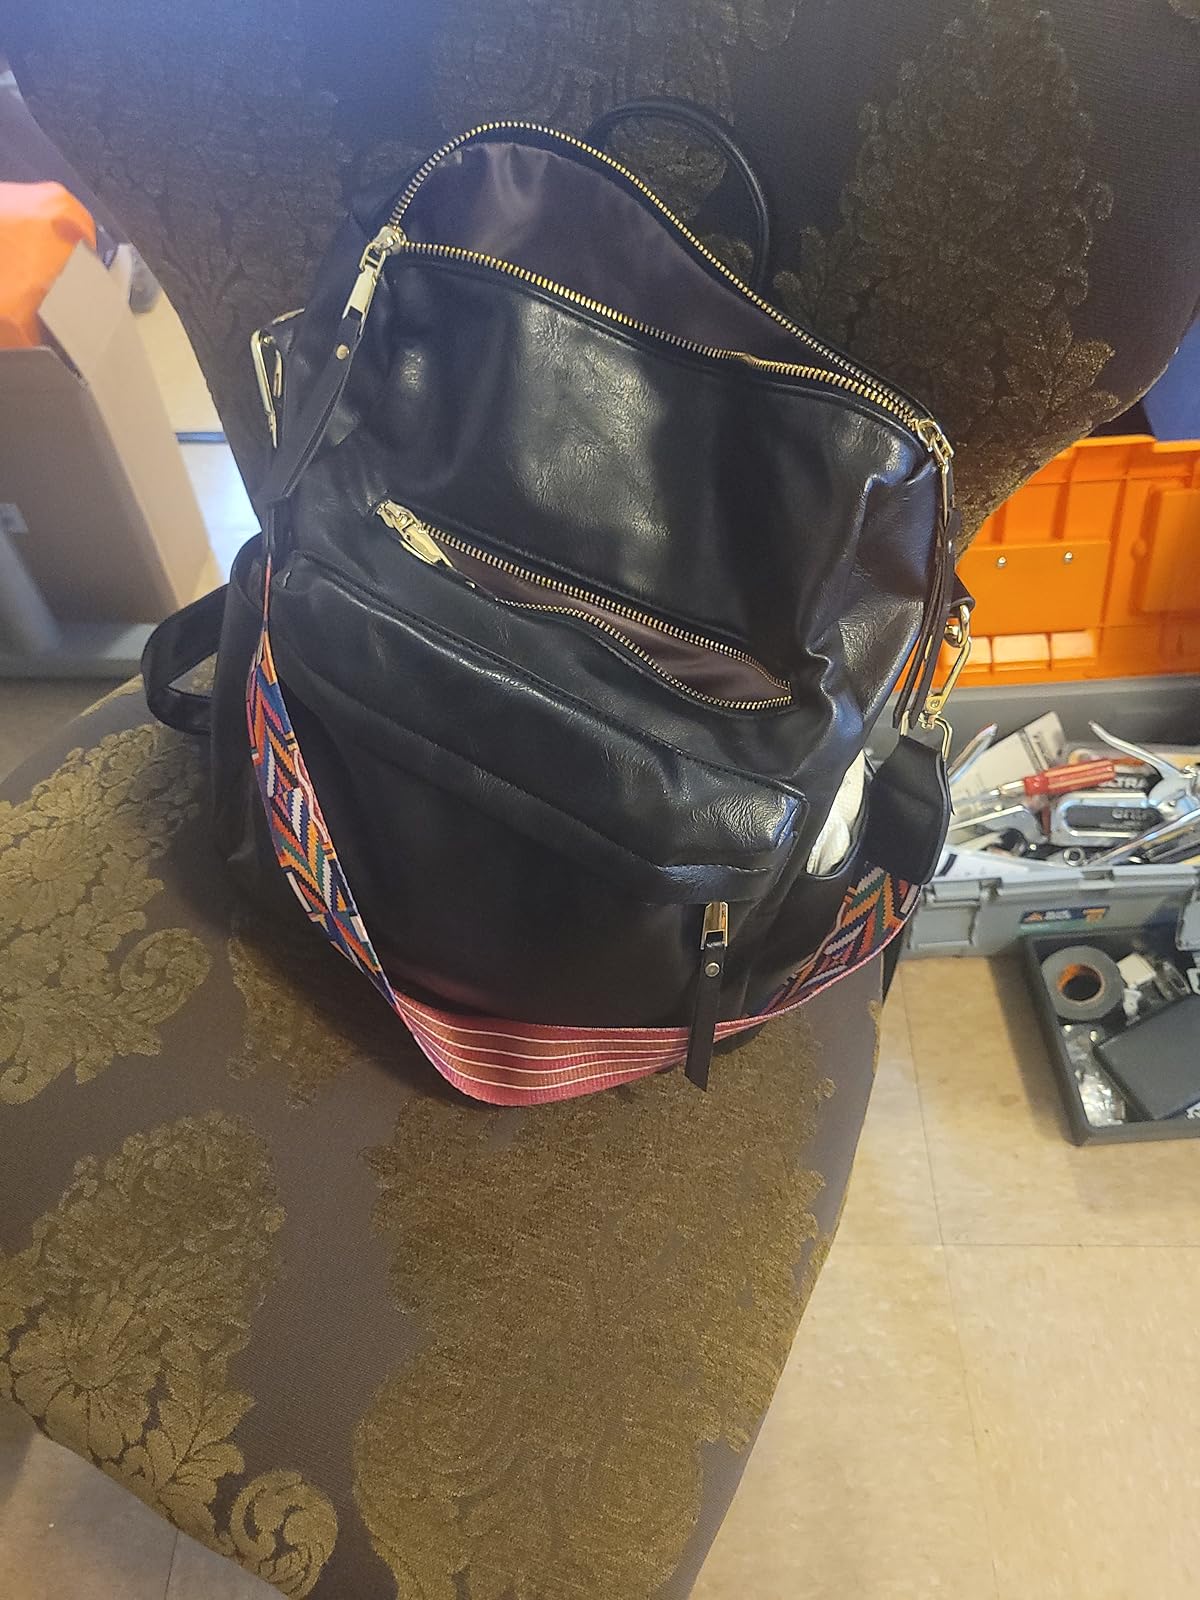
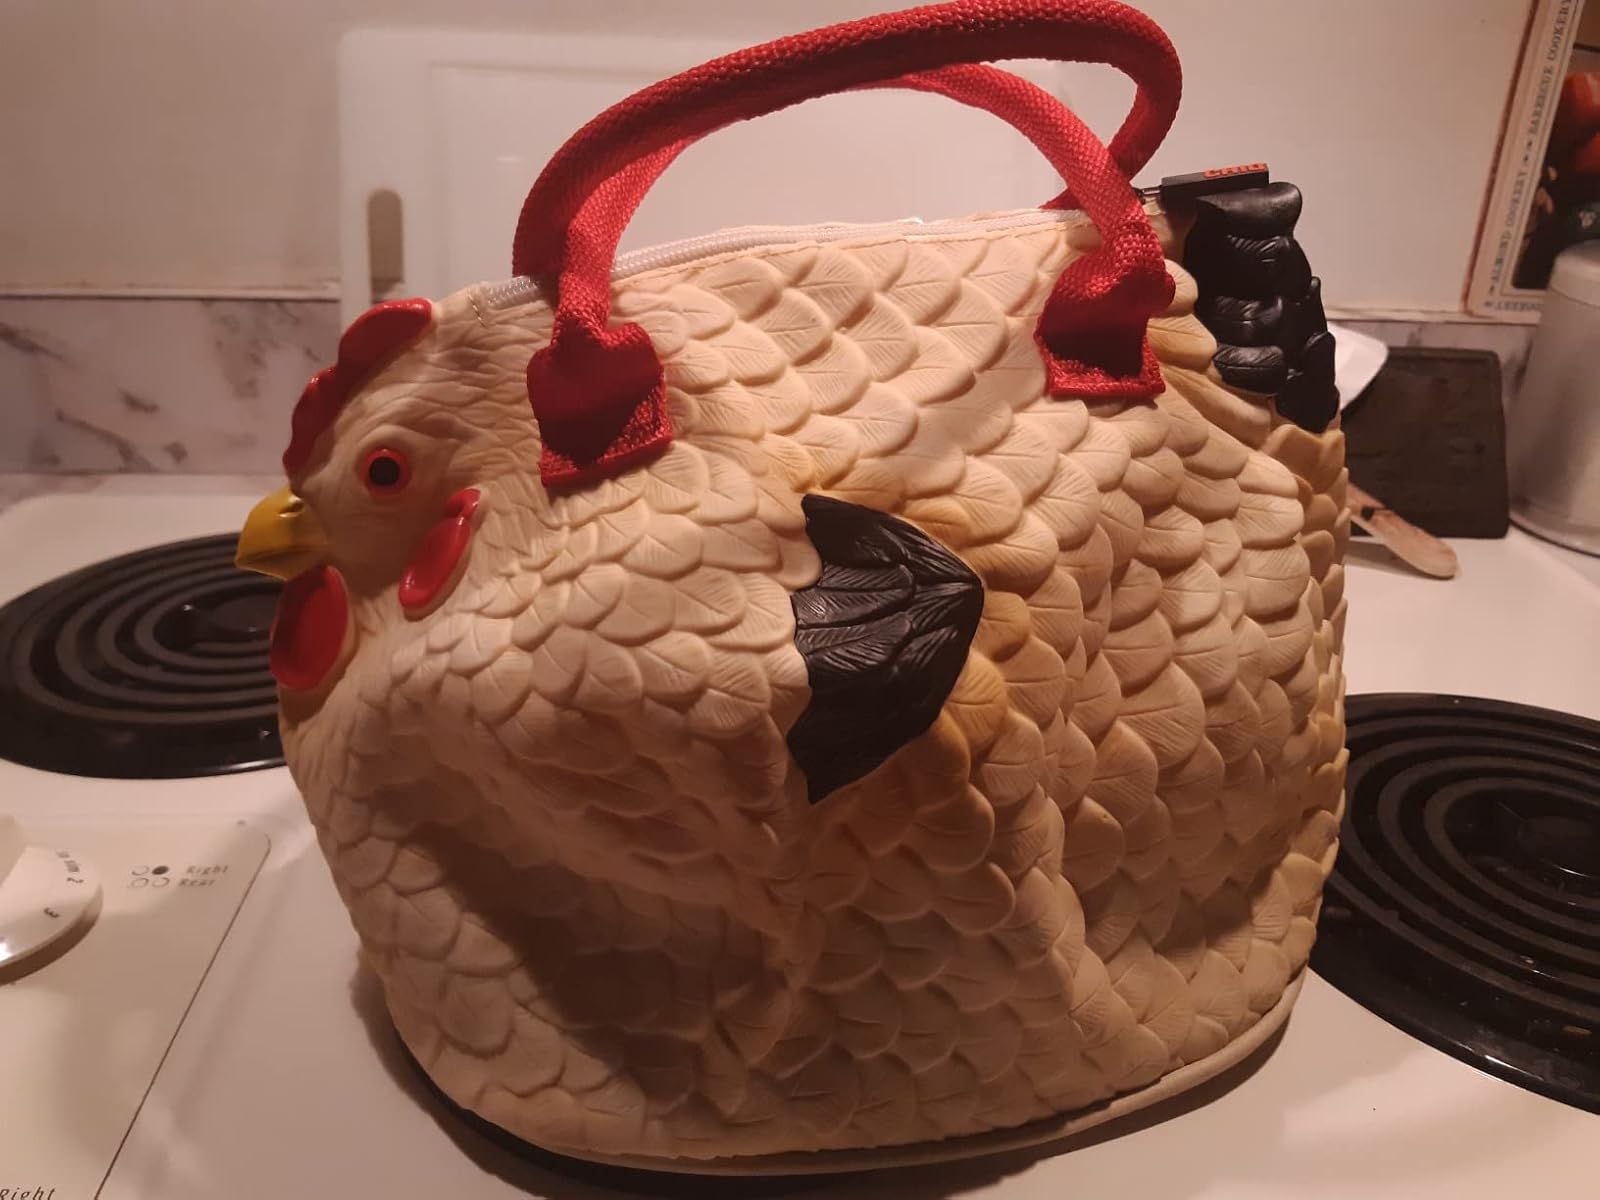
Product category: accessories_handbag
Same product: no